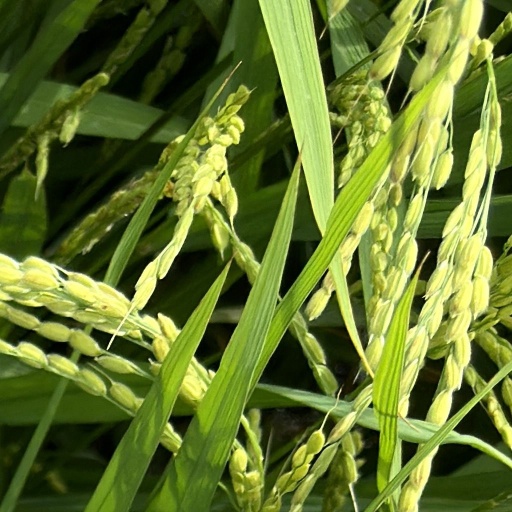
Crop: rice